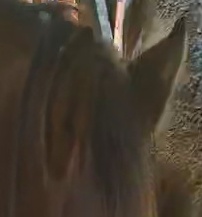
Face region: ears (position_of_ears)
Pain indicator: not_present